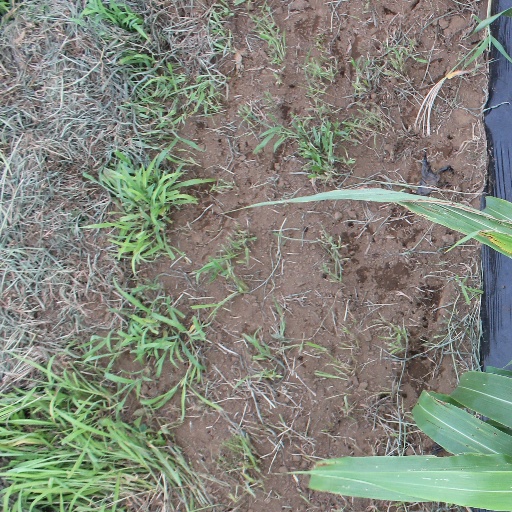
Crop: sorghum